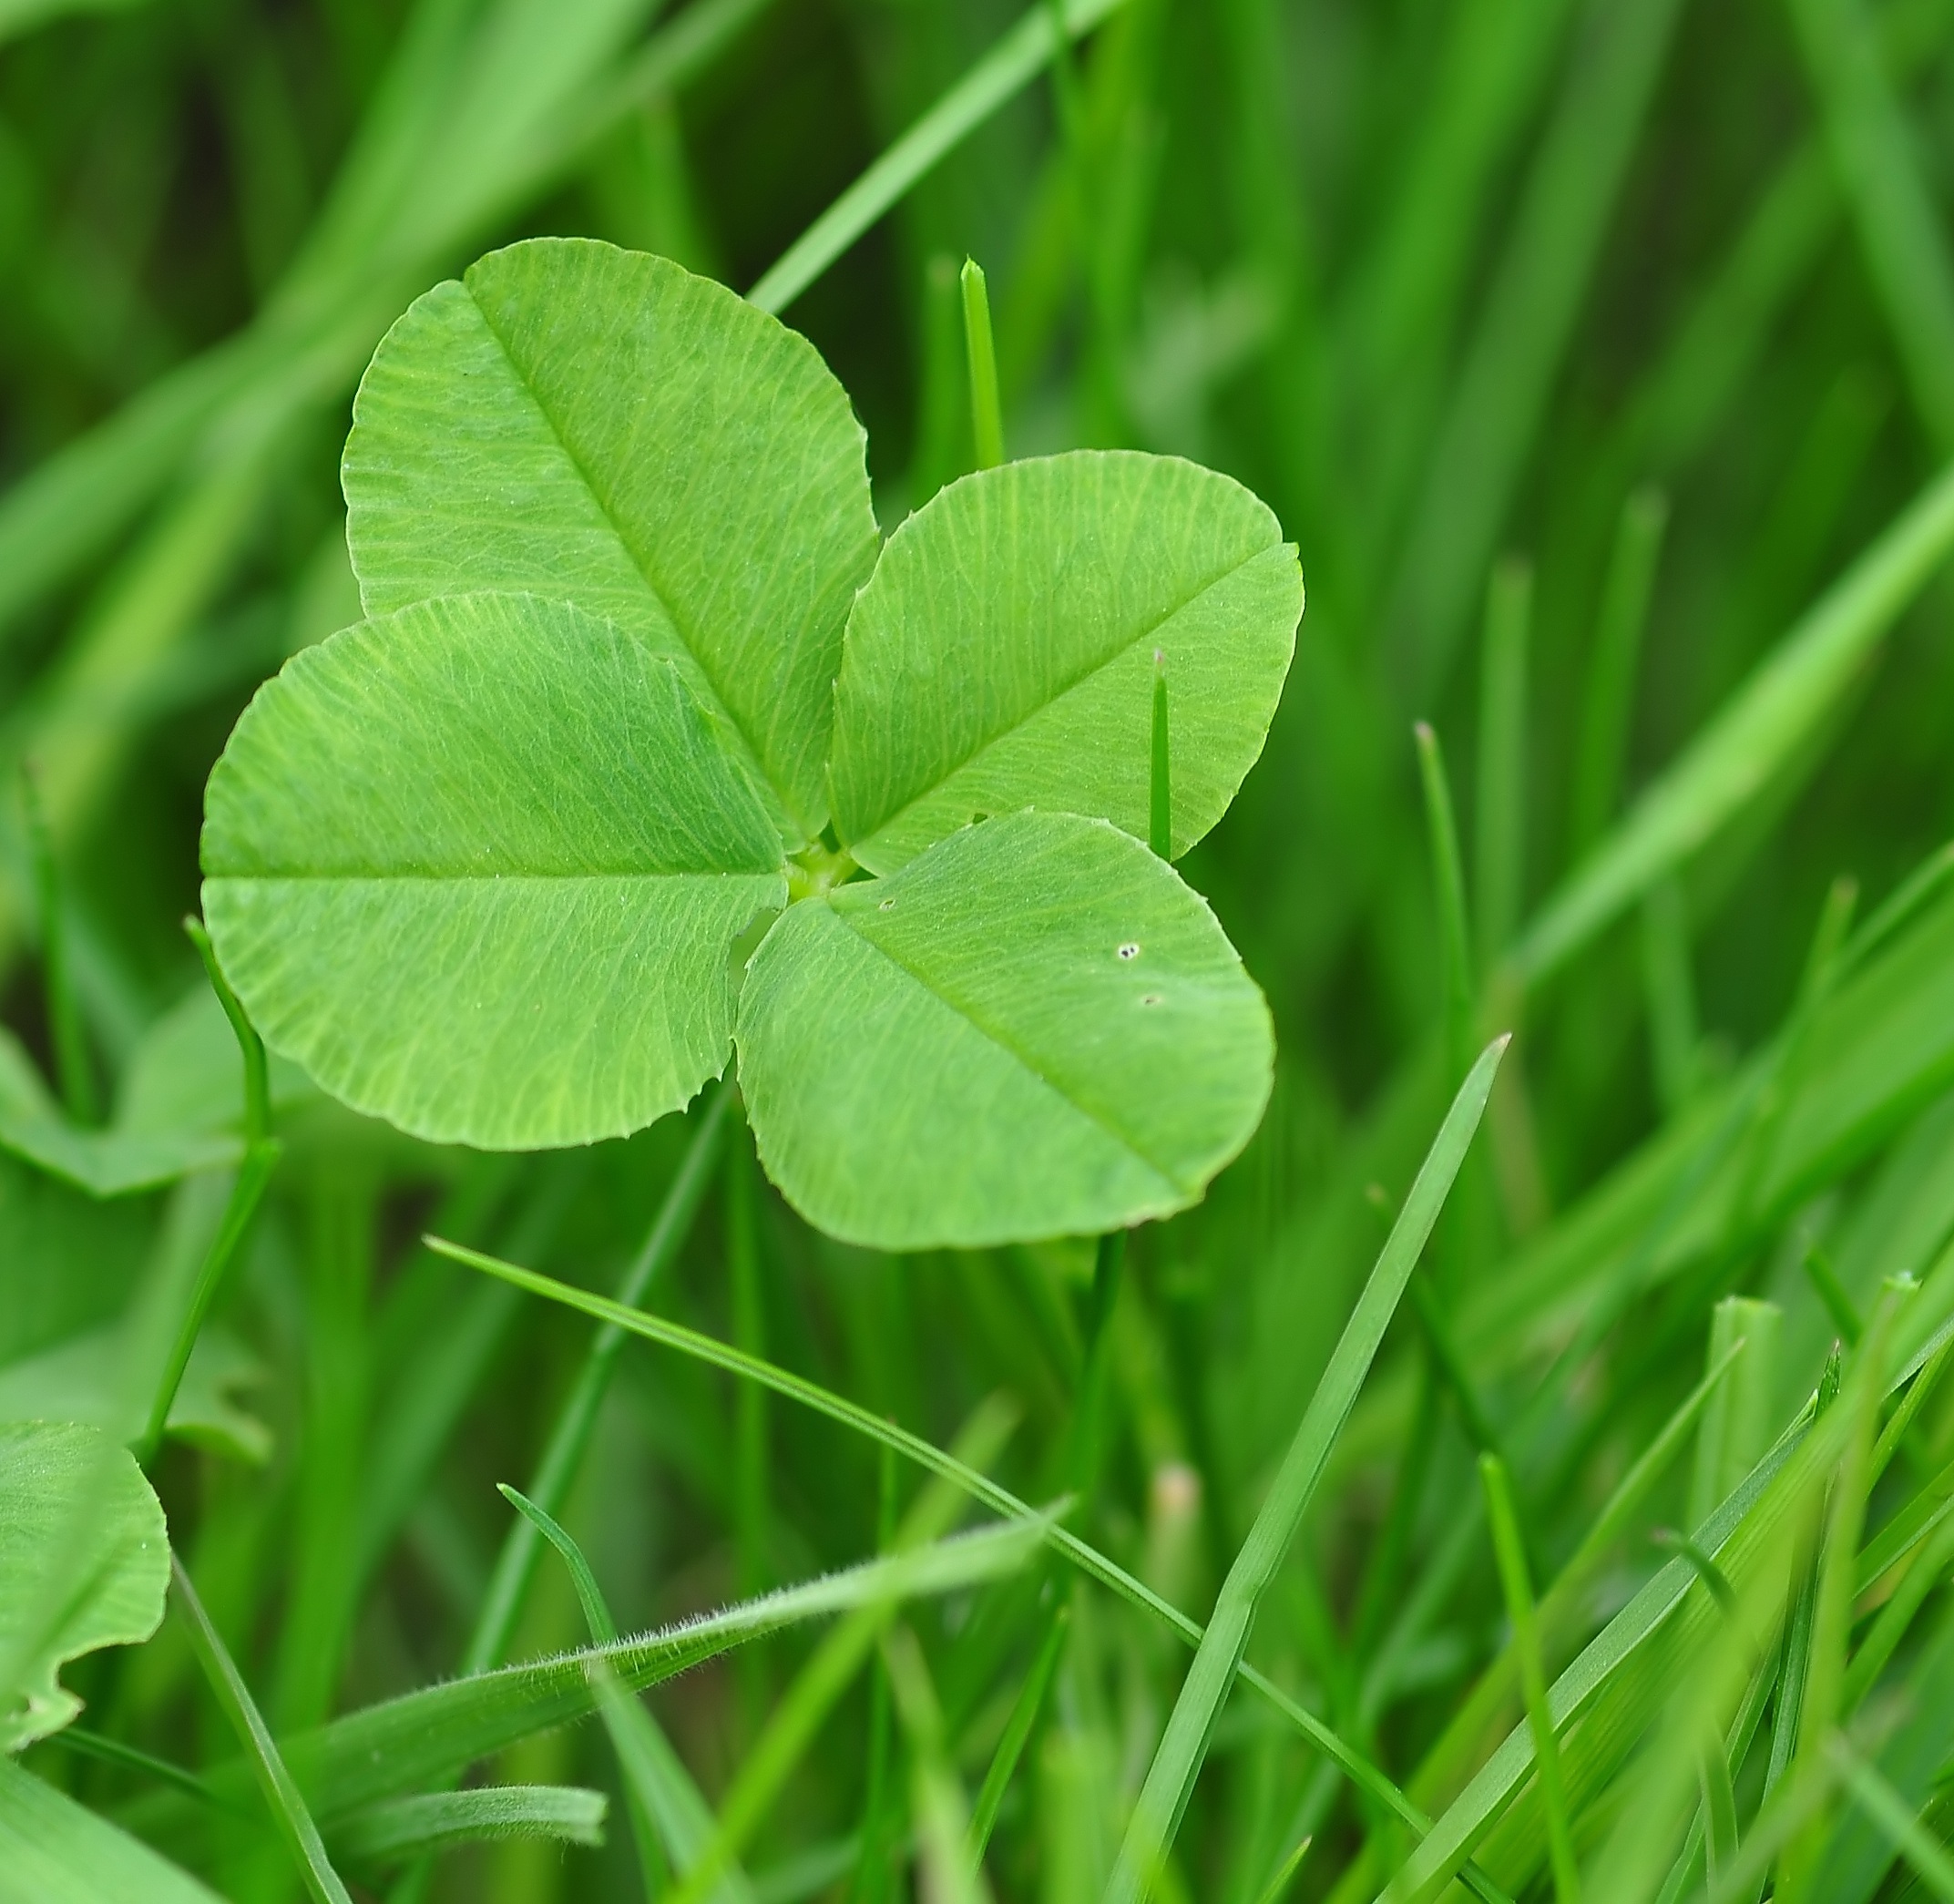
grass, plant, lawn, leaf, flower, green, herb, crop, botany, clover, luck, klee, macro photography, flowering plant, lucky charm, four leaf clover, shamrocks, annual plant, plant stem, land plant, trifolieae